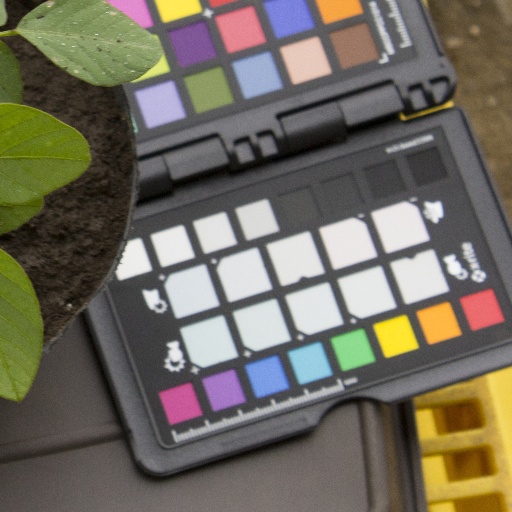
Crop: soybean